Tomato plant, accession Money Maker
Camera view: horizontal (90 deg, fisheye); turntable rotation: 270 degrees
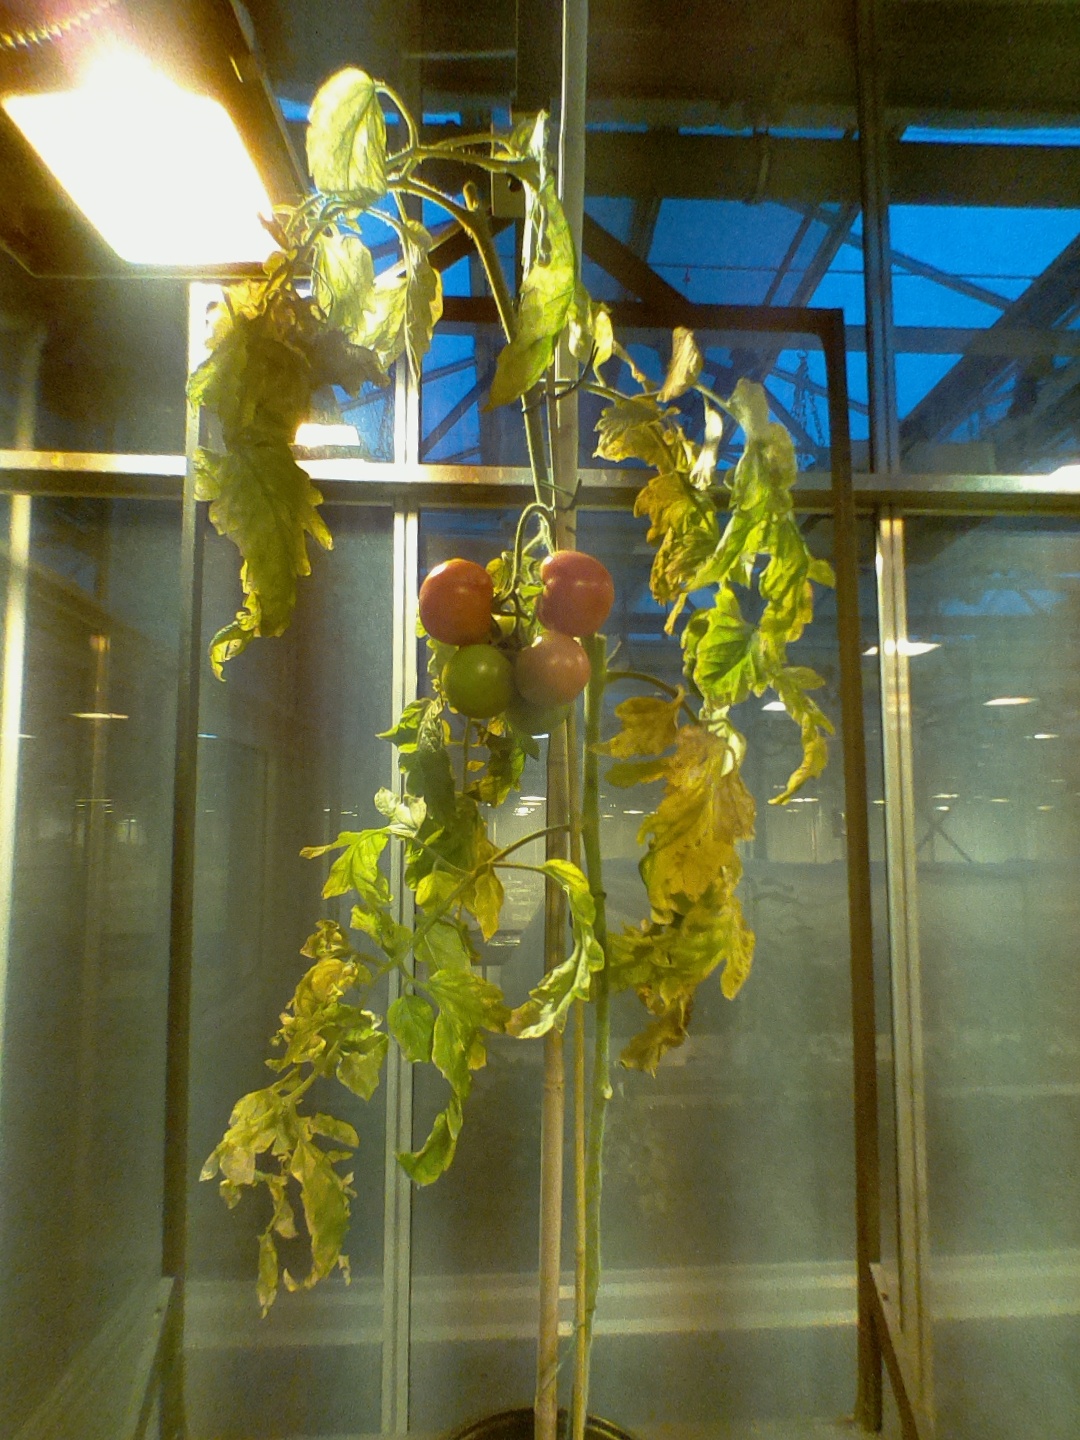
BBCH growth stage 84: 40%-50% of fruits show typical fully ripe color